Bus

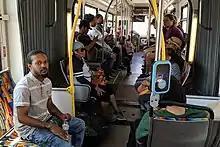
Interior of an articulated bus in Los Angeles

The word "bus" is a shortened form of the Latin adjectival form ("for all"), the dative plural of ("all"). The theoretical full name is in French ("vehicle for all"). The name originates from a mass-transport service started in 1823 by a French corn-mill owner named in Richebourg, a suburb of Nantes. A by-product of his mill was hot water, and thus next to it he established a spa business. In order to encourage customers he started a horse-drawn transport service from the city centre of Nantes to his establishment. The first vehicles stopped in front of the shop of a hatter named Omnés, which displayed a large sign inscribed "Omnes Omnibus", a pun on his Latin-sounding surname, being the masculine and feminine nominative, vocative and accusative form of the Latin adjective ("all"), combined with "omnibus", the dative plural form meaning "for all", thus giving his shop the name "Omnés for all", or "everything for everyone".